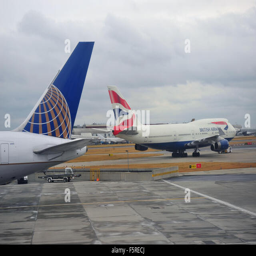
airliner passes the tail of plane on the ground